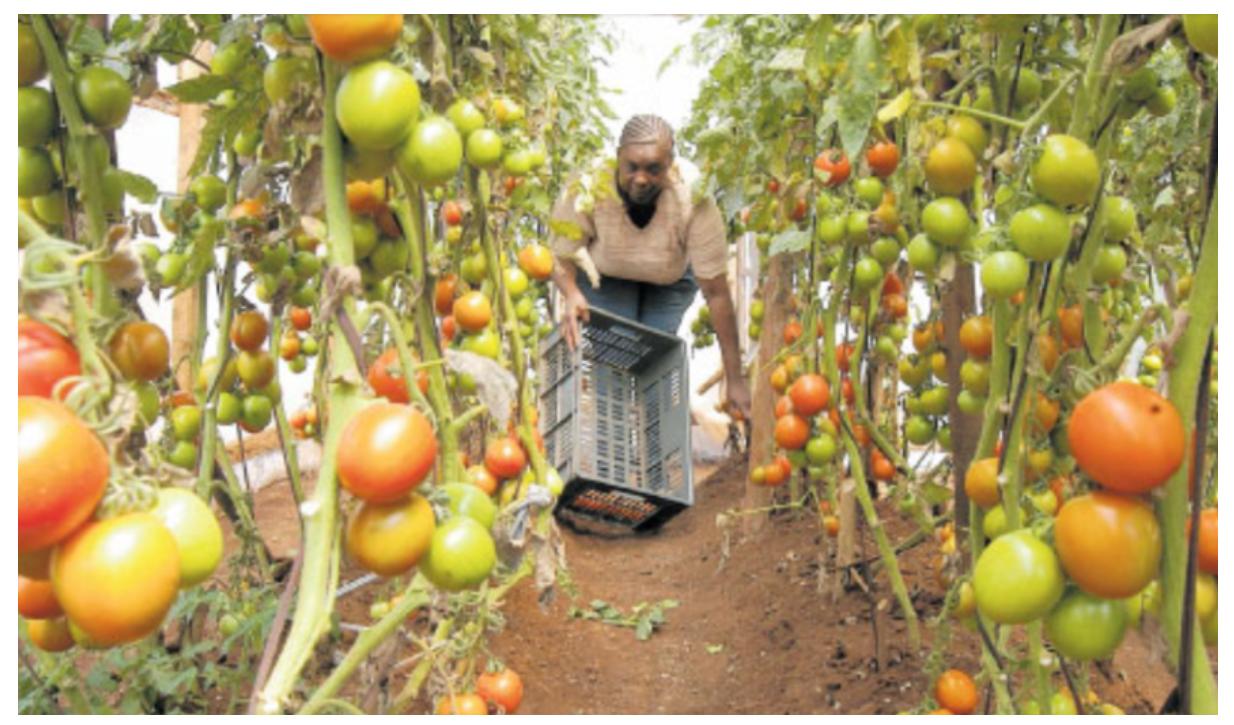
Mkulima akiwa katika shamba la nyanya ambazo zipo zilizoiva, pamoja na mbichi, zenye rangi ya kijani na nyekundu. Huku akiwa ameshikilia tenga kwa ajili ya kuvuna.